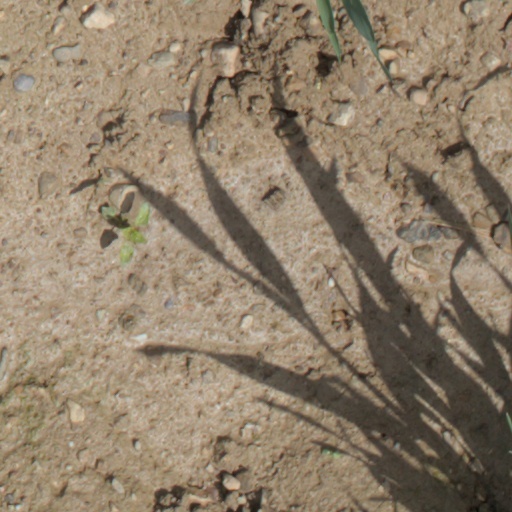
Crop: wheat